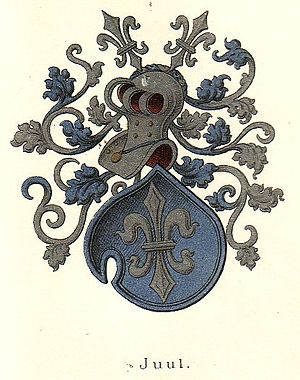
Juul
Juuls våben tegnet 1890 af Anders Thiset
Juul er en gammel dansk, oprindeligt fra Nørrejylland stammende adelsslægt tilhørende ur- og højadelen. Slægten lever stadig.